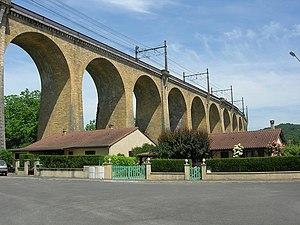
Cette liste des ponts les plus longs de France présente une liste de ponts de France possédant une portée supérieure à 100 mètres ou une longueur totale supérieure à 500 mètres.
Souillac est une commune française, située dans le département du Lot, en région Occitanie.
La ligne des Aubrais - Orléans à Montauban-Ville-Bourbon est une des principales lignes radiales du réseau ferroviaire français. Longue de 544 kilomètres, elle forme avec les lignes de Paris-Austerlitz à Bordeaux-Saint-Jean et de Bordeaux-Saint-Jean à Sète-Ville, le grand axe de Paris à Toulouse.
Le viaduc de la Borrèze est un viaduc ferroviaire de la ligne des Aubrais - Orléans à Montauban-Ville-Bourbon qui permet la traversée de la vallée de la Borrèze à Souillac, dans le département du Lot, en région Occitanie.